Ochsenkopf (Fichtel Mountains)

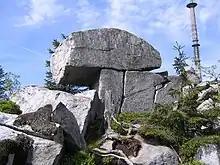
The Goethe Rocks

The name "Ochsenkopf" does not appear in old descriptions of the mountains. The first person to write about the Fichtel Mountains, Matthias von Kemnath (actually Matthias Widmann, b 23 February 1429 in Kemnath) reported in 1476: ("A mountain, high, wide and well-known, lies in Bavaria, known as the Fichtelberg"). In descriptions of the border in 1499 and 1536 the mountain is called "Vichtelberg", thereafter the name was extended to the whole mountain region. It is also mentioned in old documents: around 1317 the Lords of Hirschberg were enfeoffed "inter alia" with the "walt zu dem Vythenberge". By the 14th century iron ore was being extracted in the "St. Veith" Pit on the southern foot of the Ochsenkopf. "Vyth → Veit → Fichtel". High-profile local history and name researchers have still not had the last word. The name Ochsenkopf appeared in mining deeds for the first time in 1495, when Lorenz von Ploben from Nürnberg was given the mine on the Fichtelberge "near the Ochsenkopf" as a feoff. That may be the first reference to the head of a steer carved into a rock on the summit, which can still be seen today.